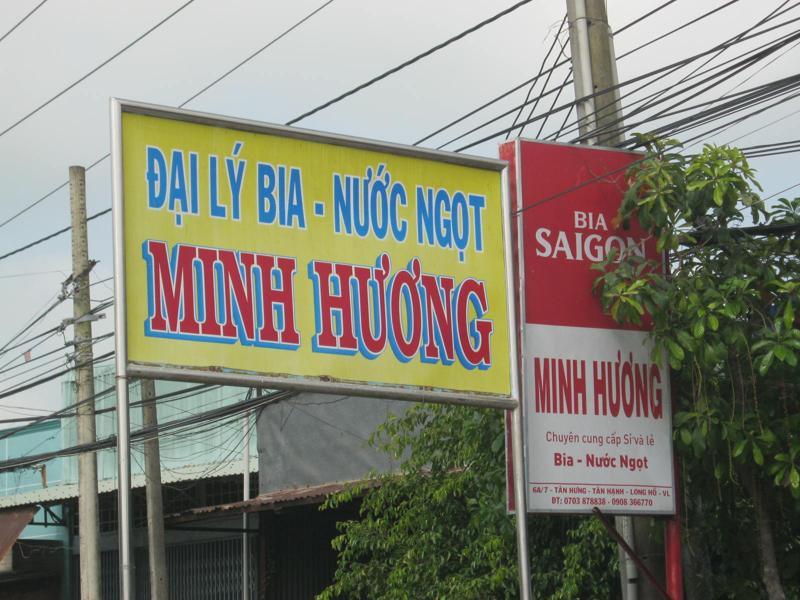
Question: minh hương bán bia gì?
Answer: minh hương bán bia saigon